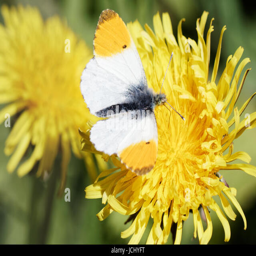
i found this pretty butterfly feeding from a dandelion